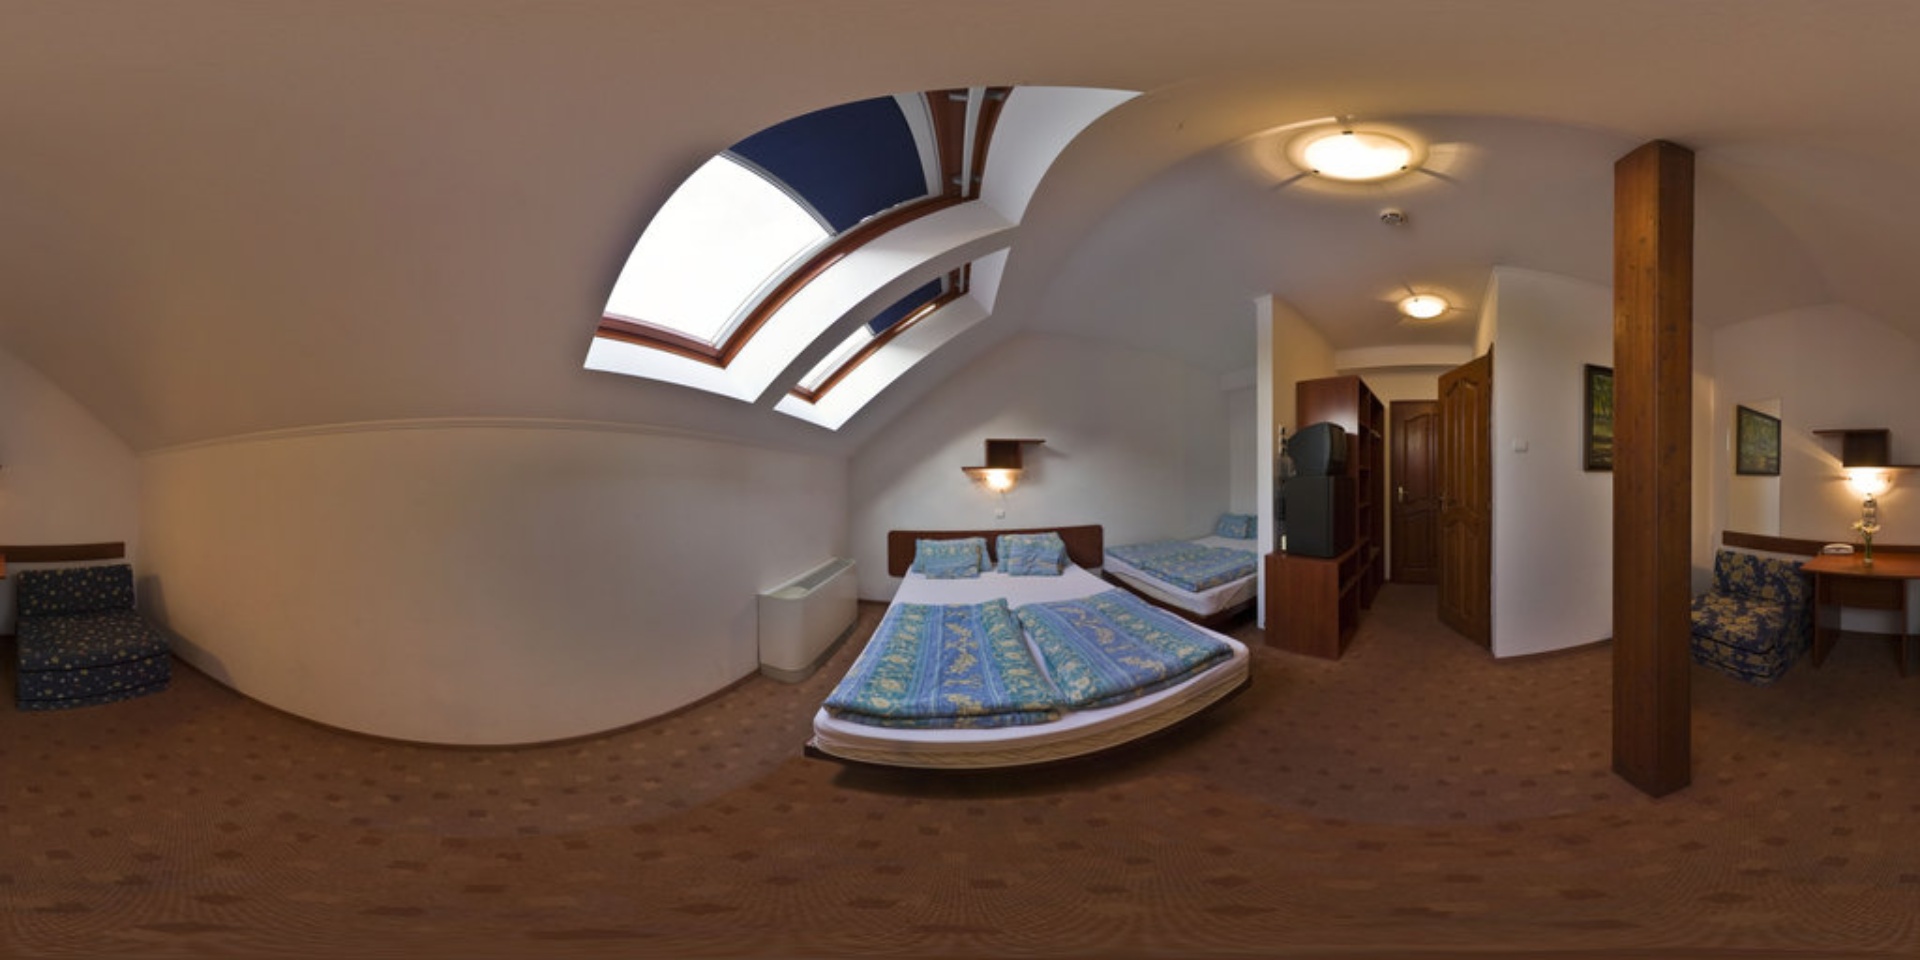
Referred object: the white trash can beside the bed

Referred object: the blue patterned bedspread